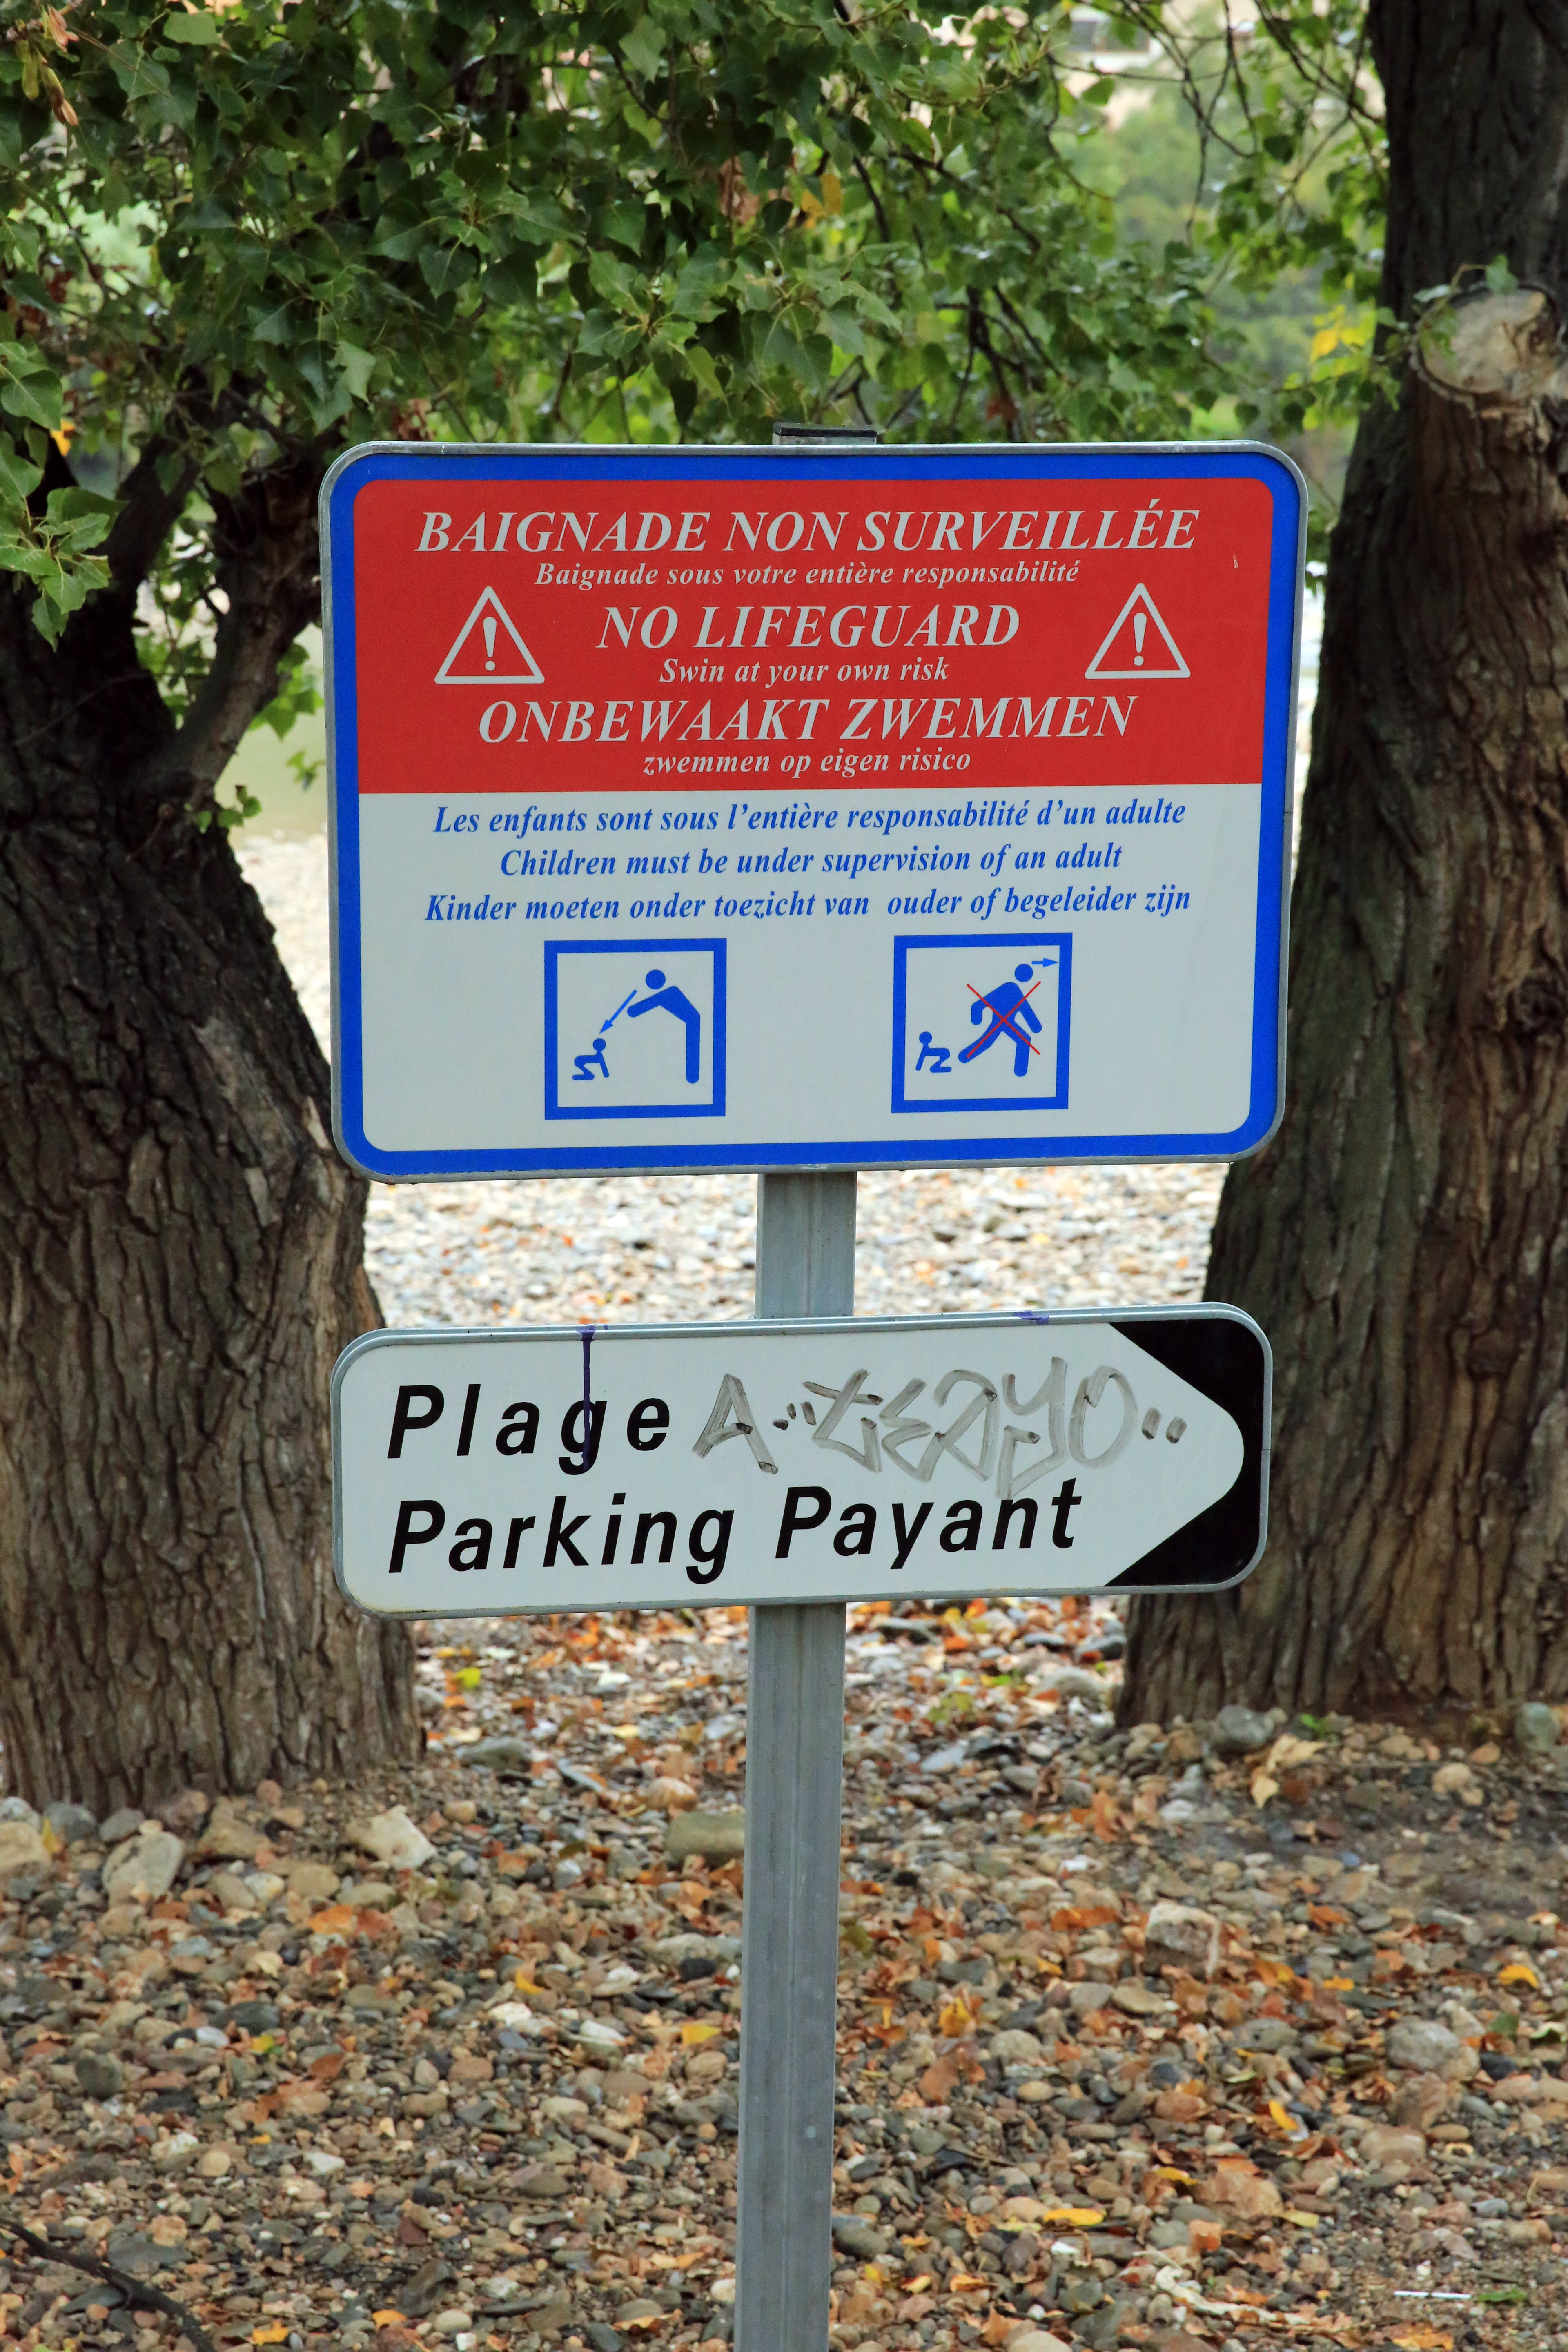
outdoor, trail, parking, sign, europe, community, canon, street sign, signage, strand, midi, riverbank, warningsign, playa, fleuve, berge, strom, occitanie, isasza, southfrance, sdfrankreich, zuidfrankrijk, mditerrane, languedocroussillon, hrault, eos5d, exterieur, courdeau, lorb, roquebrun, gefahr, panneaux, warnungplatte, parkplatz, onbewaaktzwemen, unbewachteschwimmen, atyourownrisk, pictogrammes, traffic sign